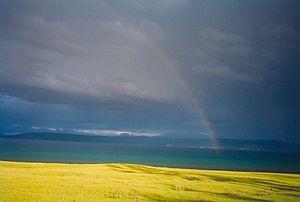
Le lac Khövsgöl est le deuxième plus grand et le plus profond lac de Mongolie. Il est situé au nord du pays, dans la province d'Hövsgöl. Il mesure 136 km de long et 36 km de large. Ses eaux sont froides, gelées 4 mois par an.